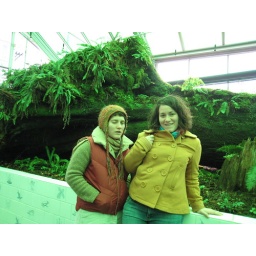
OMG a tree in a building on display in the city.